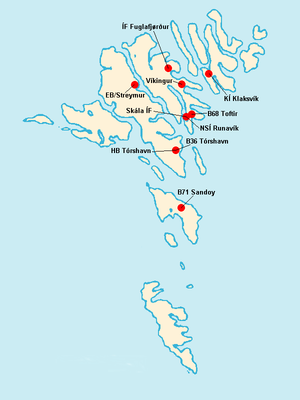
Répartition des clubs en Formuladeildin 2008.
La saison 2008 de Formuladeildin est la soixante-sixième édition de la première division féroïenne.